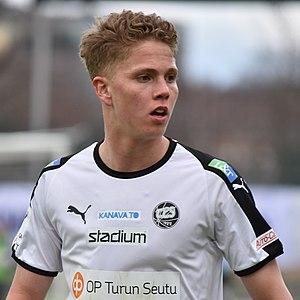
Onni Valakari né le 18 août 1999 à Motherwell en Écosse, est un footballeur finlandais. Il joue au poste de milieu offensif avec le club du Paphos FC.